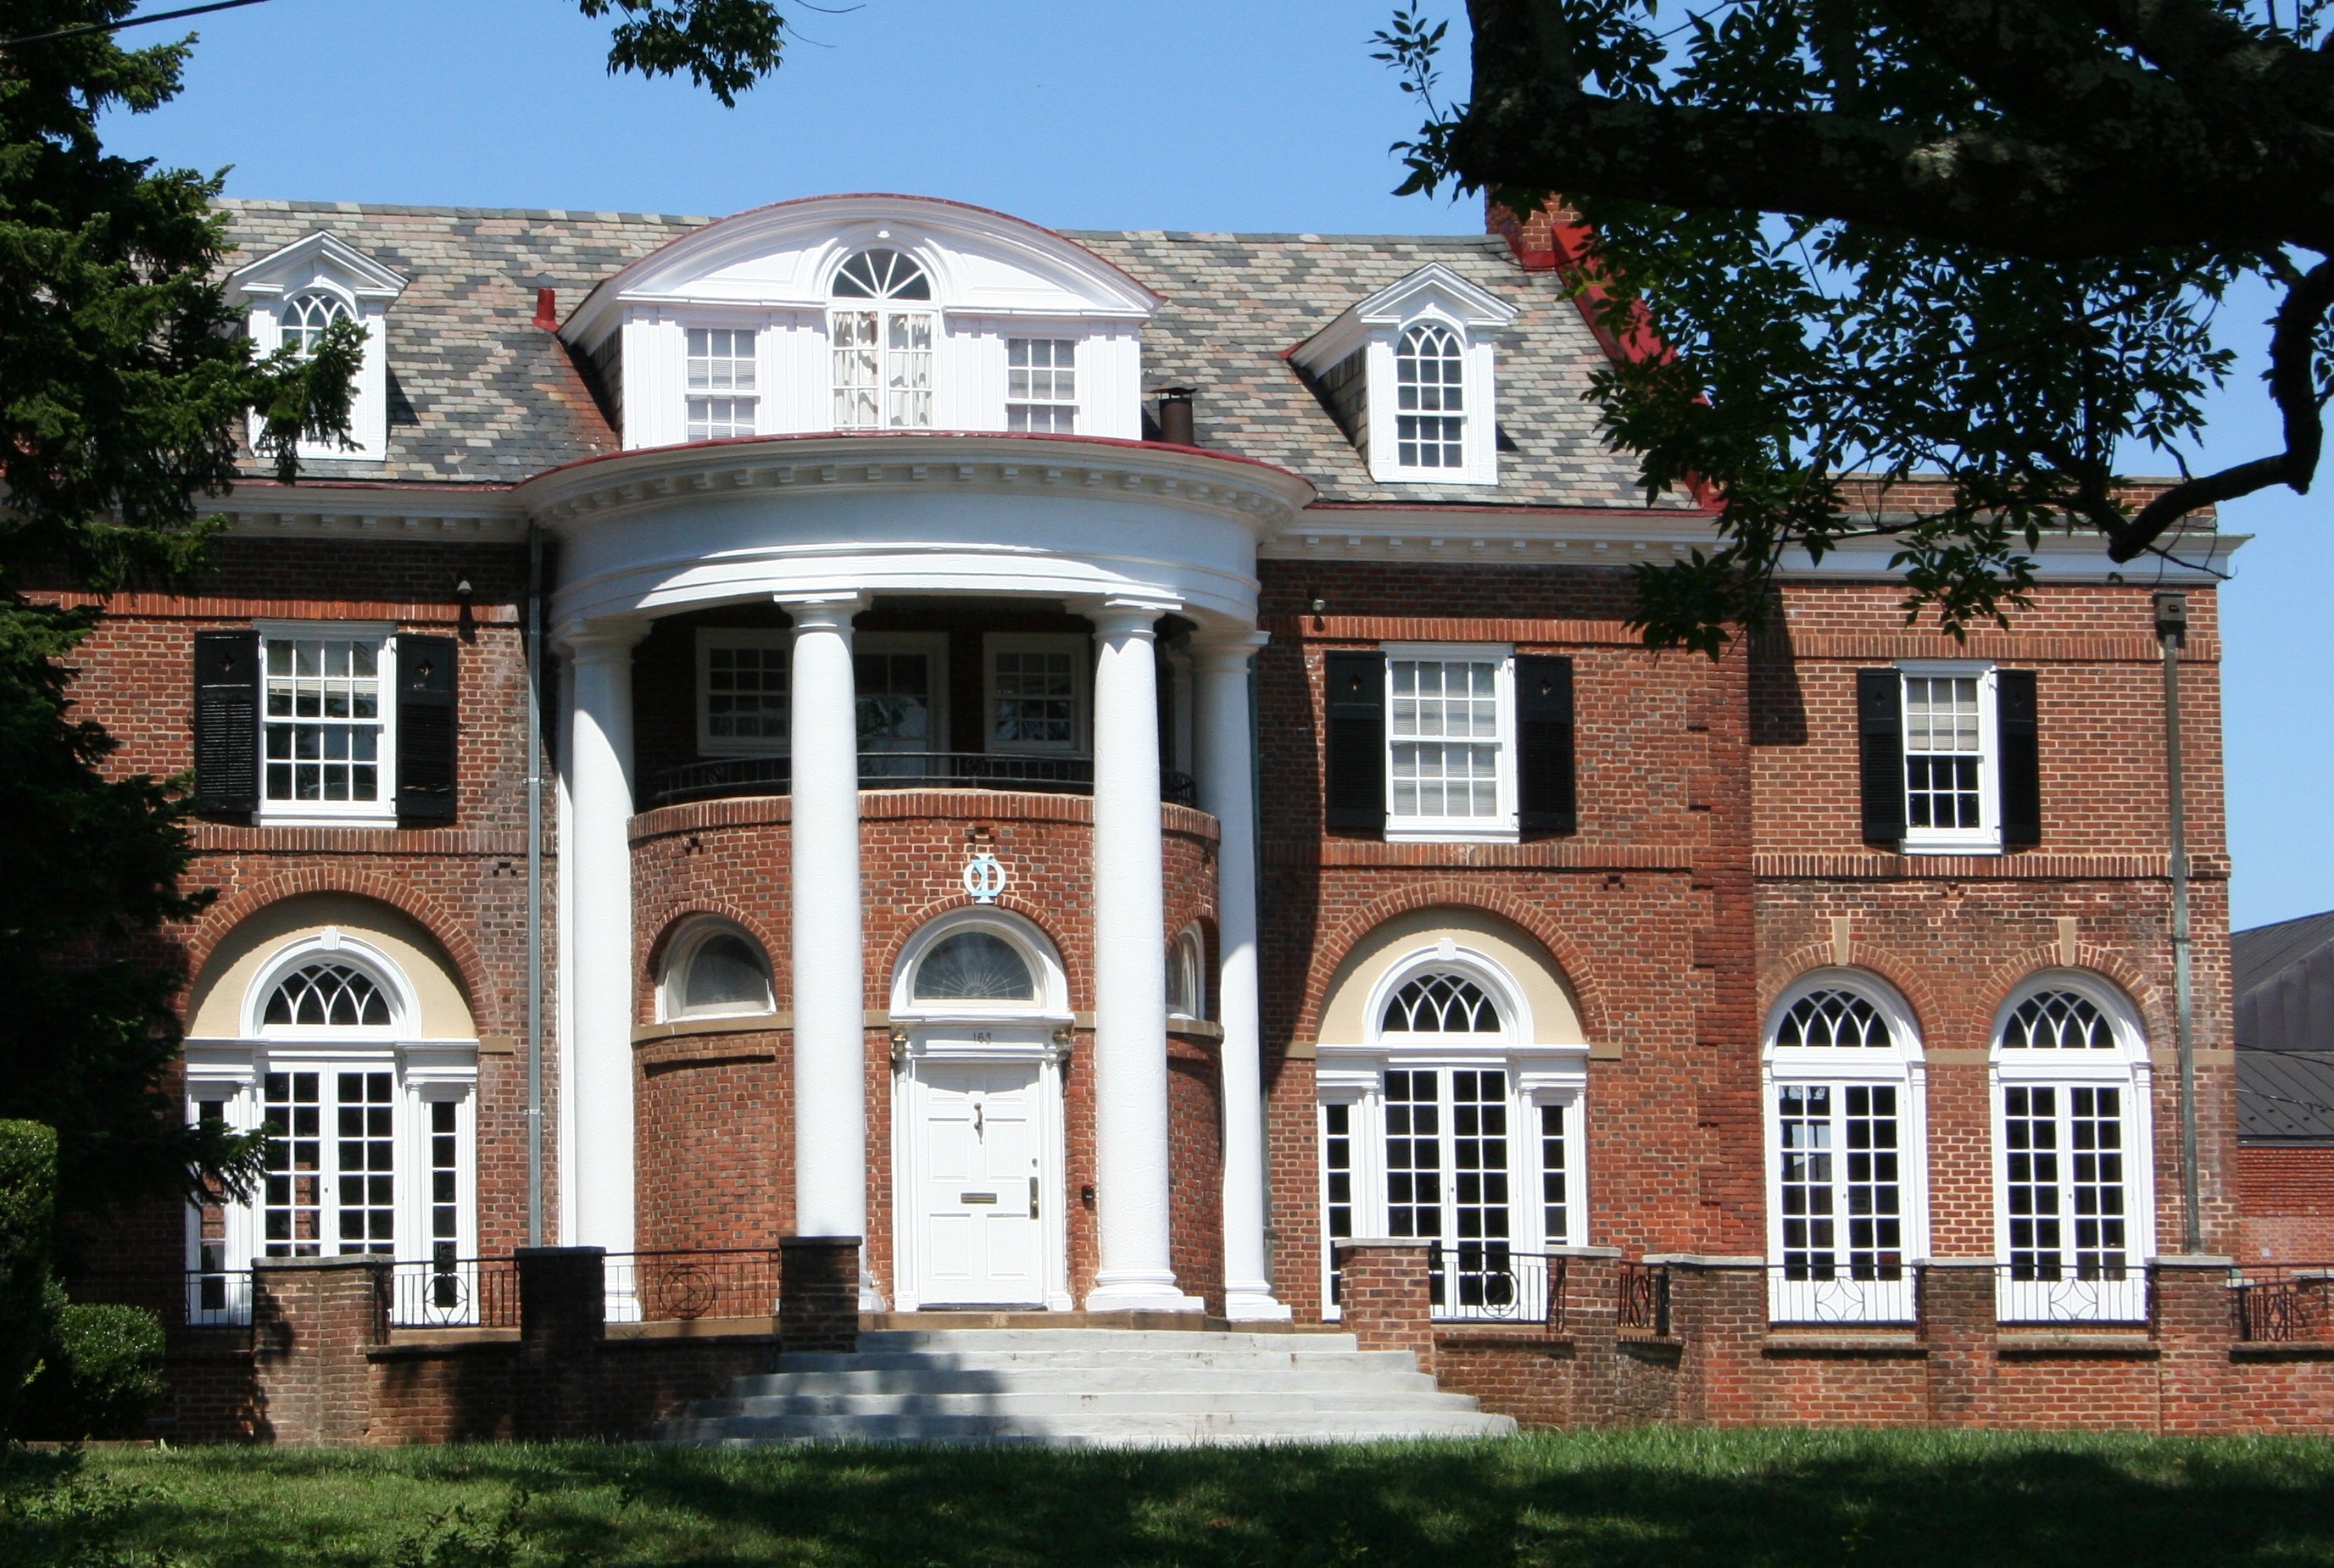
architecture, mansion, house, window, building, chateau, home, downtown, facade, education, university, history, campus, estate, courthouse, college, academic, neighbourhood, manor house, stately home, fraternity